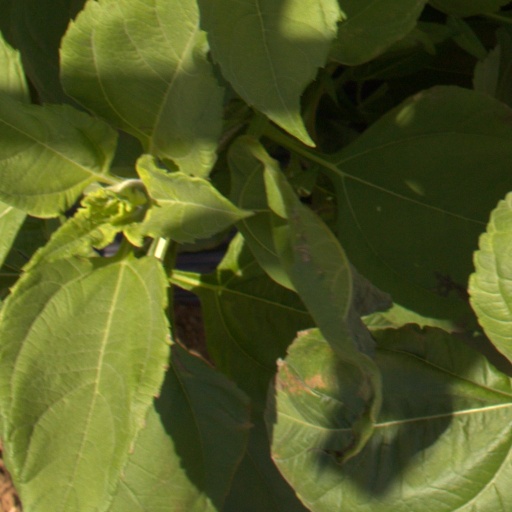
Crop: Jerusalem artichoke